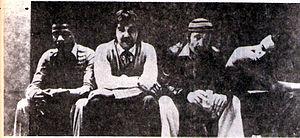
Le jazz fusion, est un courant musical lancé vers la fin des années 1960, mêlant des éléments extraits du jazz avec d'autres courants musicaux comme le rock et le funk. Le jazz-rock a permis d'élargir considérablement le public du jazz, qui s'était beaucoup réduit avec le free jazz, et a généré de nombreux succès commerciaux. Le mouvement est surtout marqué, entre autres, par Miles Davis, John McLaughlin, Stanley Clarke, Herbie Hancock et les groupes Weather Report, Mahavishnu Orchestra et Return To Forever.